Hail! Minnesota

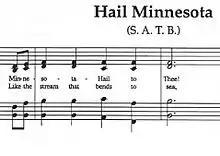
The beginning of "Hail! Minnesota"'s sheet music

"Hail! Minnesota" (also simply called "Minnesota" in early years) is the regional anthem (or "state song") of the U.S. state of Minnesota. A variation is used as a school song of the University of Minnesota. It originated at the university in the early 20th century when some students decided to honor their graduating class with a new song. In 1945, the Minnesota State Legislature approved the tune as the state song.